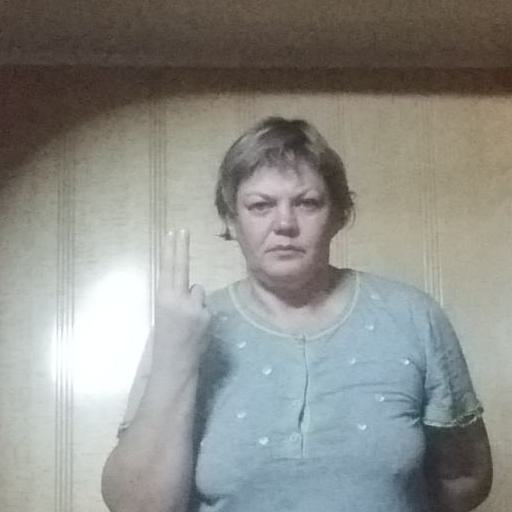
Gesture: two_up_inverted